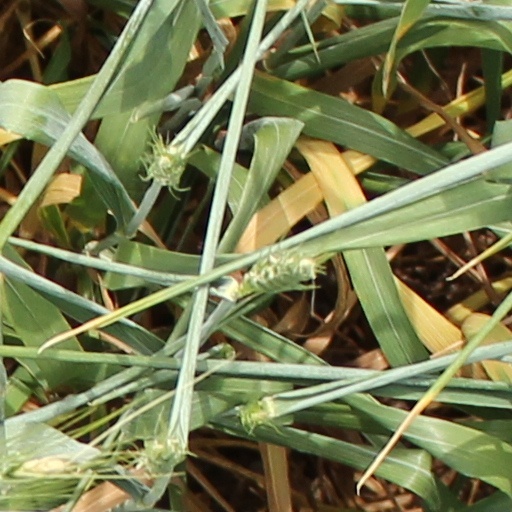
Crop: wheat